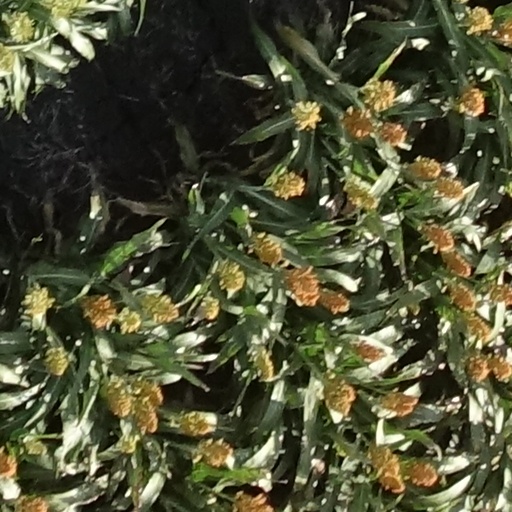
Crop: sorghum